Taliesin

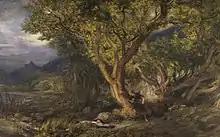
"Finding of Taliesin" by Henry Clarence Whaite, 1876

More detailed traditions of Taliesin's biography arose from about the 11th century, and in "Historia Taliesin" ("The Tale of Taliesin", surviving from the 16th century). In the mid-16th-century, Elis Gruffydd recorded a legendary account of Taliesin that resembles the story of the boyhood of the Irish hero Fionn mac Cumhail and the salmon of wisdom in some respects. The tale was also recorded in a slightly different version by John Jones of Gellilyfdy (c. 1607). This story agrees in many respects with fragmentary accounts in the "Book of Taliesin".